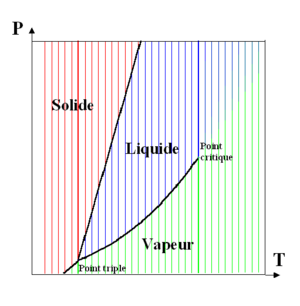
On appelle point d'ébullition d'un liquide, pour une pression donnée, la température à laquelle il passe de l'état liquide à l'état gazeux s'il reçoit de la chaleur. Le point de condensation désigne le processus inverse, se produisant à la même température, où la vapeur se condense en fournissant de la chaleur.
Le point critique d'un corps pur est le point du diagramme température-pression, généralement noté C, où s'arrête la courbe d'équilibre liquide-gaz. La température TC et la pression PC du point critique sont appelées température critique et pression critique du corps pur. Le volume molaire et la masse volumique du corps pur à ces température et pression sont appelés volume critique et masse volumique critique.
Un diagramme de phase, ou diagramme de phases, est une représentation graphique utilisée en thermodynamique, généralement à deux ou trois dimensions, représentant les domaines de l'état physique d'un système, en fonction de variables, choisies pour faciliter la compréhension des phénomènes étudiés.